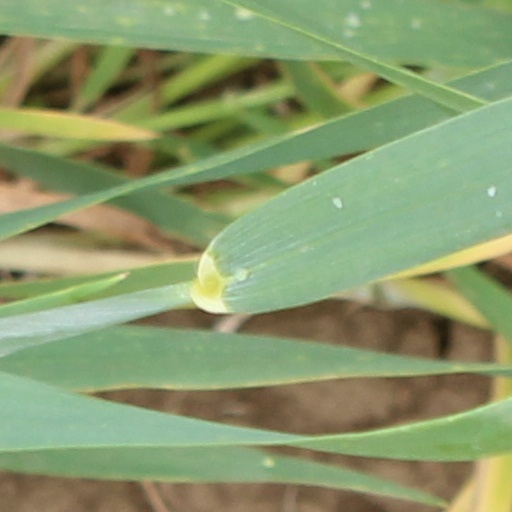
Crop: wheat